Weddell Island

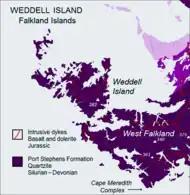
Geological map of the Weddell Island area

Because of the Falklands' extremely indented and irregular coastline, remote location and rather late and slow process of settling the originally uninhabited islands, their mapping remained rudimentary up to the late 18th century. It was not until after the early British and Spanish hydrographic and land surveys in 1766–1770 that the islands were mapped faithfully to any detail, first their northeastern and northwestern parts where Port St. Louis (later renamed Puerto Soledad) and Port Egmont settlements were located respectively, and eventually their southeastern and southwestern areas.